R. J. Cutler

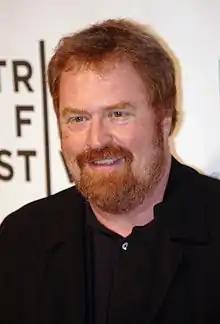
Cutler in 2011

R. J. Cutler (born 1962) is an American filmmaker, documentarian, television producer and theater director.